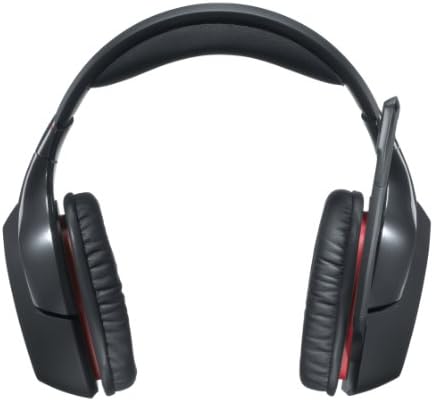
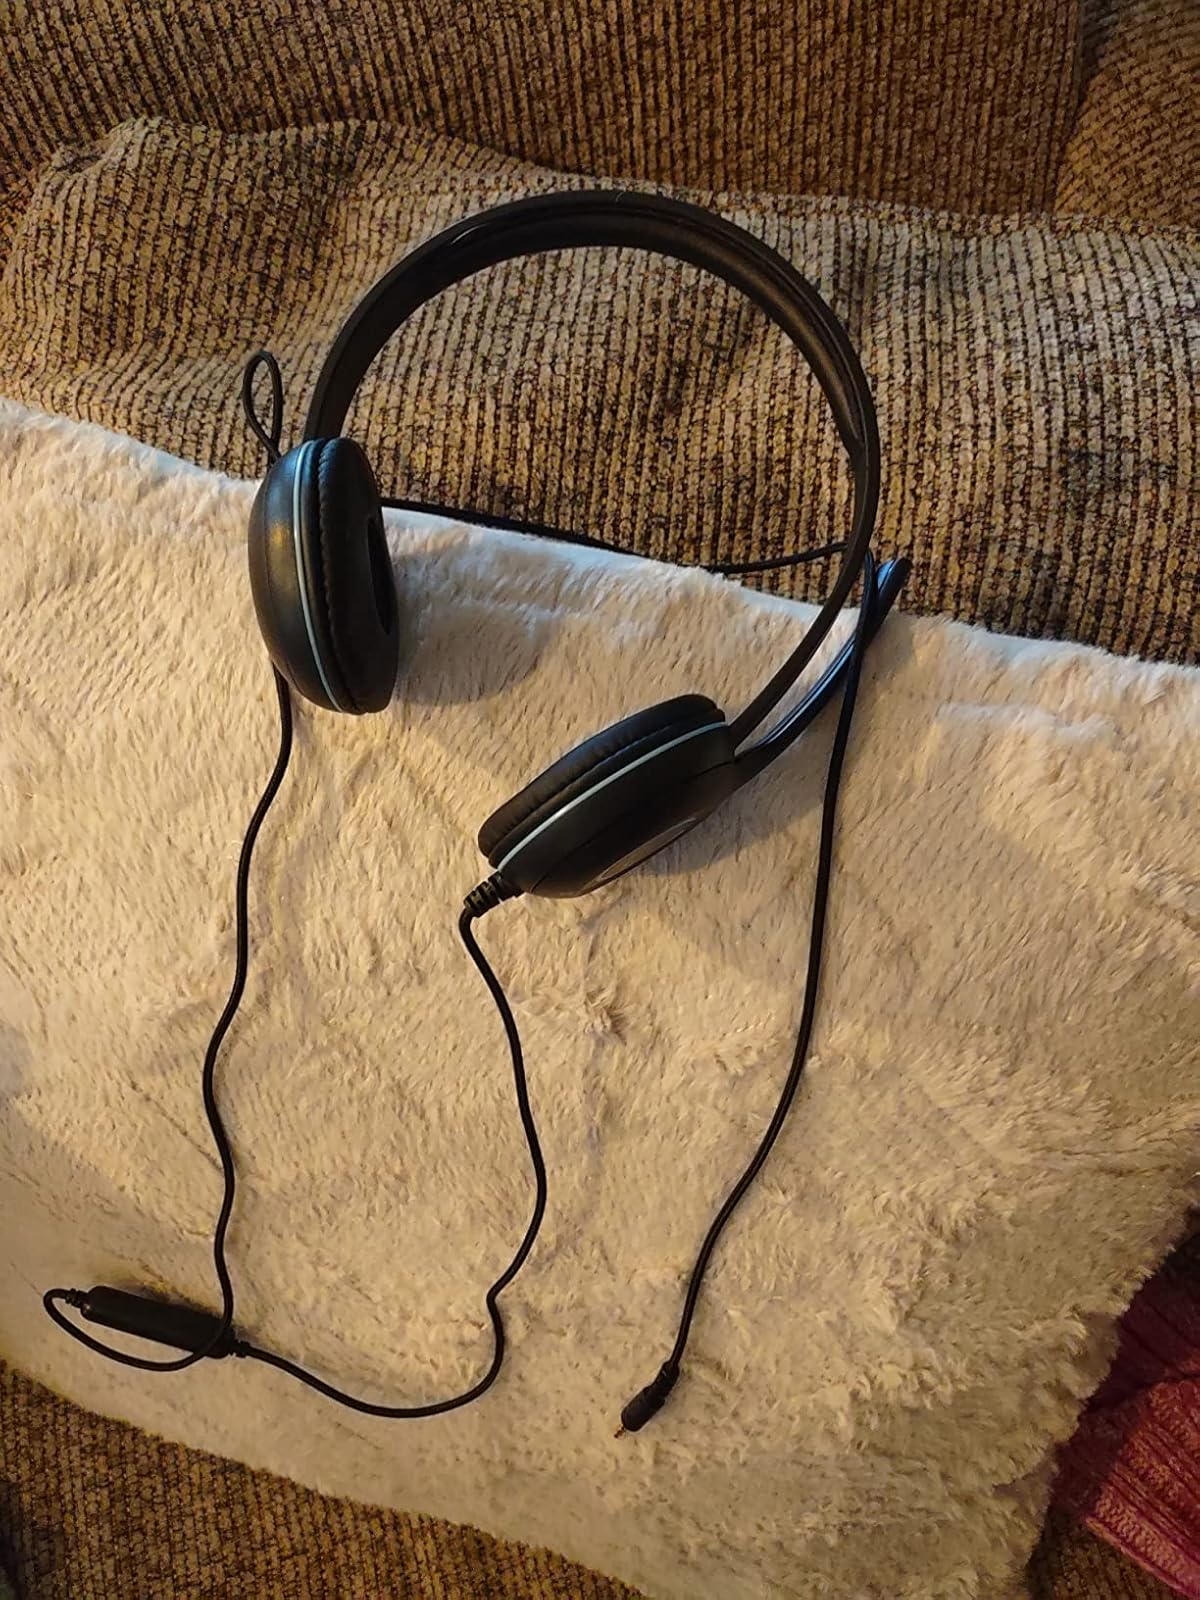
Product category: headphones
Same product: no